Vilivalla, Harju County

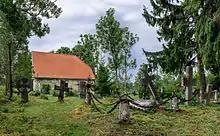
The cemetery

Vilivalla is a village in Lääne-Harju Parish, Harju County in northern Estonia.